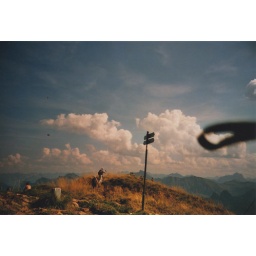
walking in the mountains #4